The Bohemian Girl

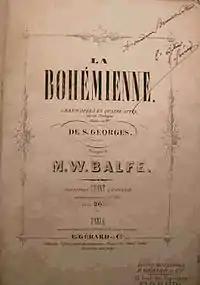

A Polish noble, Thaddeus, in exile in Austria, joins a band of gypsies. He saves Arline, the infant daughter of Count Arnheim, from being killed by a deer. The count, in gratitude, invites him to a banquet, where Thaddeus refuses to toast a statue of the Austrian Emperor, instead splashing it with wine, and escapes from his enraged host with the help of his gypsy friend Devilshoof, who kidnaps Arline.